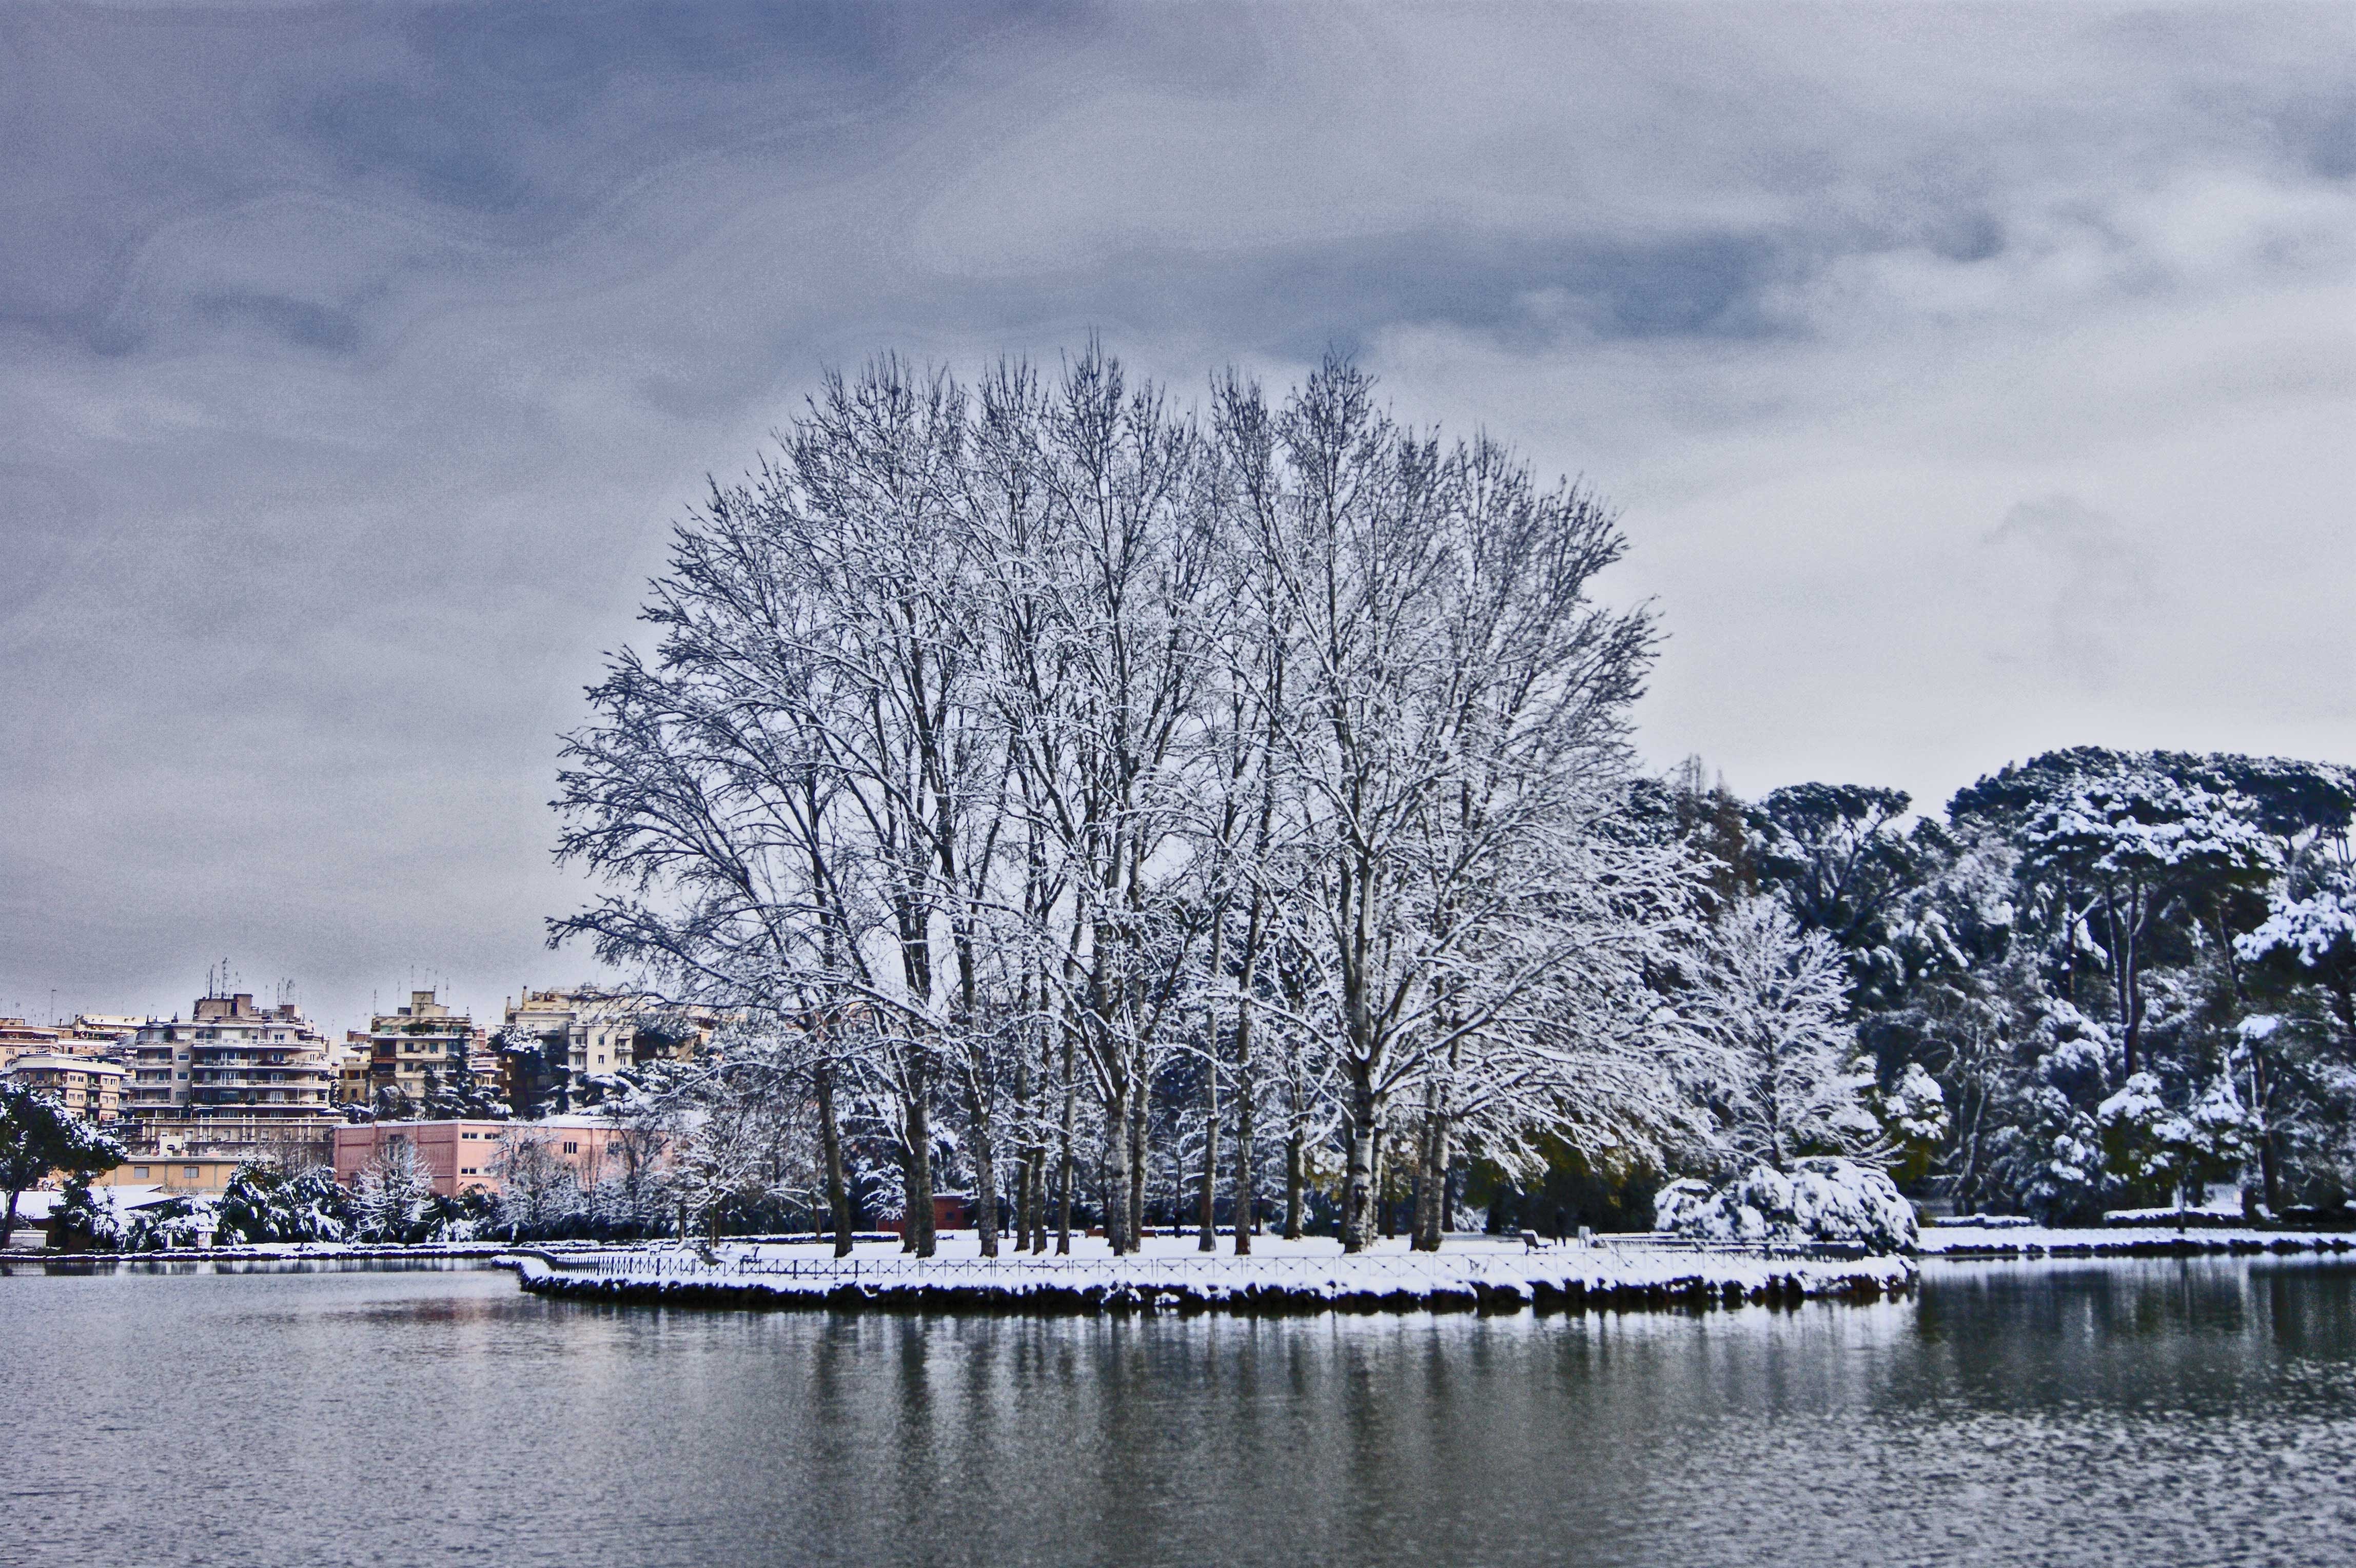
landscape, tree, water, mountain, snow, winter, cloud, plant, morning, flower, lake, frost, river, ice, reflection, weather, italy, season, rome, freezing, villa ada, atmospheric phenomenon, woody plant